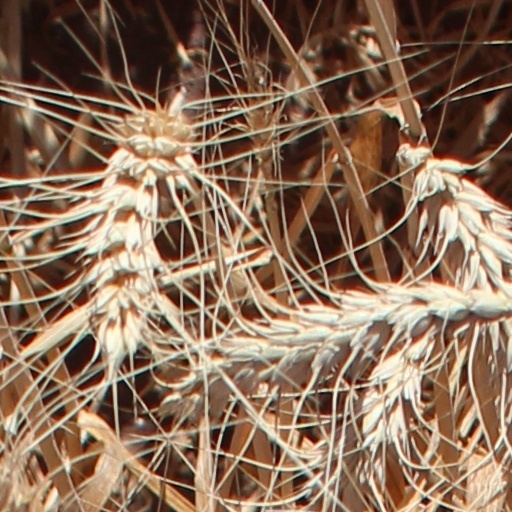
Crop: wheat